Tropical Storm Earl (2004)

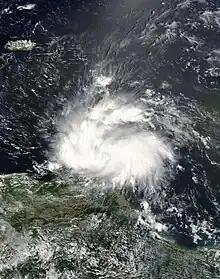
Tropical Storm Earl shortly after peak intensity on August 15

Tropical Storm Earl caused minor damage in the Windward Islands in mid-August 2004. The fifth tropical cyclone and named storm of the annual hurricane season, Earl developed on August 13 from a tropical wave centered well east of the Lesser Antilles. The depression gradually organized as it tracked west-northwestward and was upgraded to Tropical Storm Earl roughly a day after genesis. As the system approached the Windward Islands it continued to slowly strengthen, peaking as a 50 mph (85 km/h) tropical storm early on August 15. However, the system unexpectedly degenerated into a tropical wave that afternoon, likely due to its fast forward motion. The remnants of Earl continued across the Caribbean Sea and eventually re-developed into Hurricane Frank in the eastern Pacific Ocean on August 23.